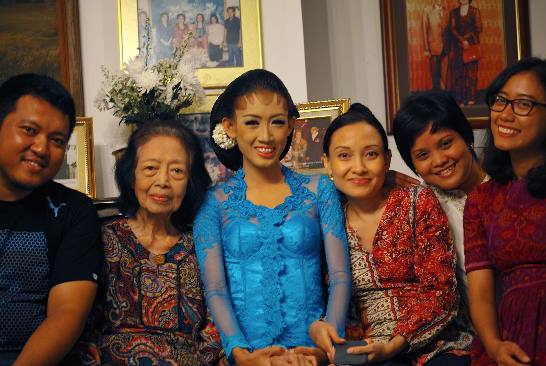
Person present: Yes